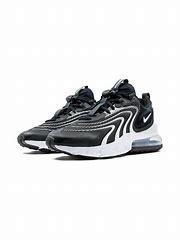
Brand: Nike
Model: Air Max 270 React ENG